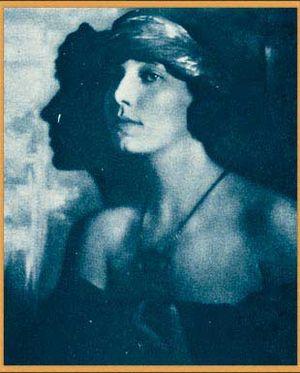
Kathleen Kirkham est une actrice américaine du muet, née le 15 avril 1895 à Menominee, morte le 7 novembre 1961 à Santa Barbara.